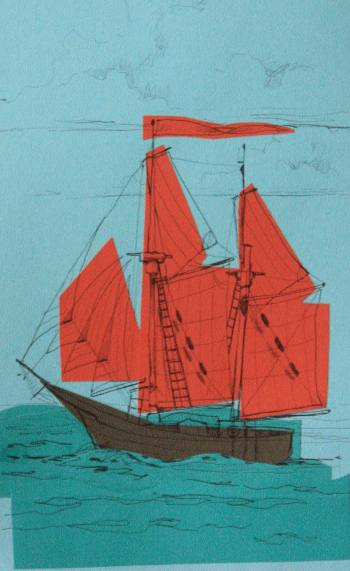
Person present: No